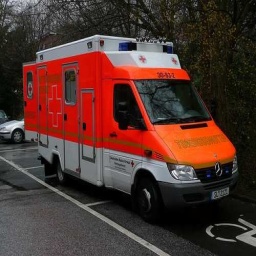
Label: ambulance